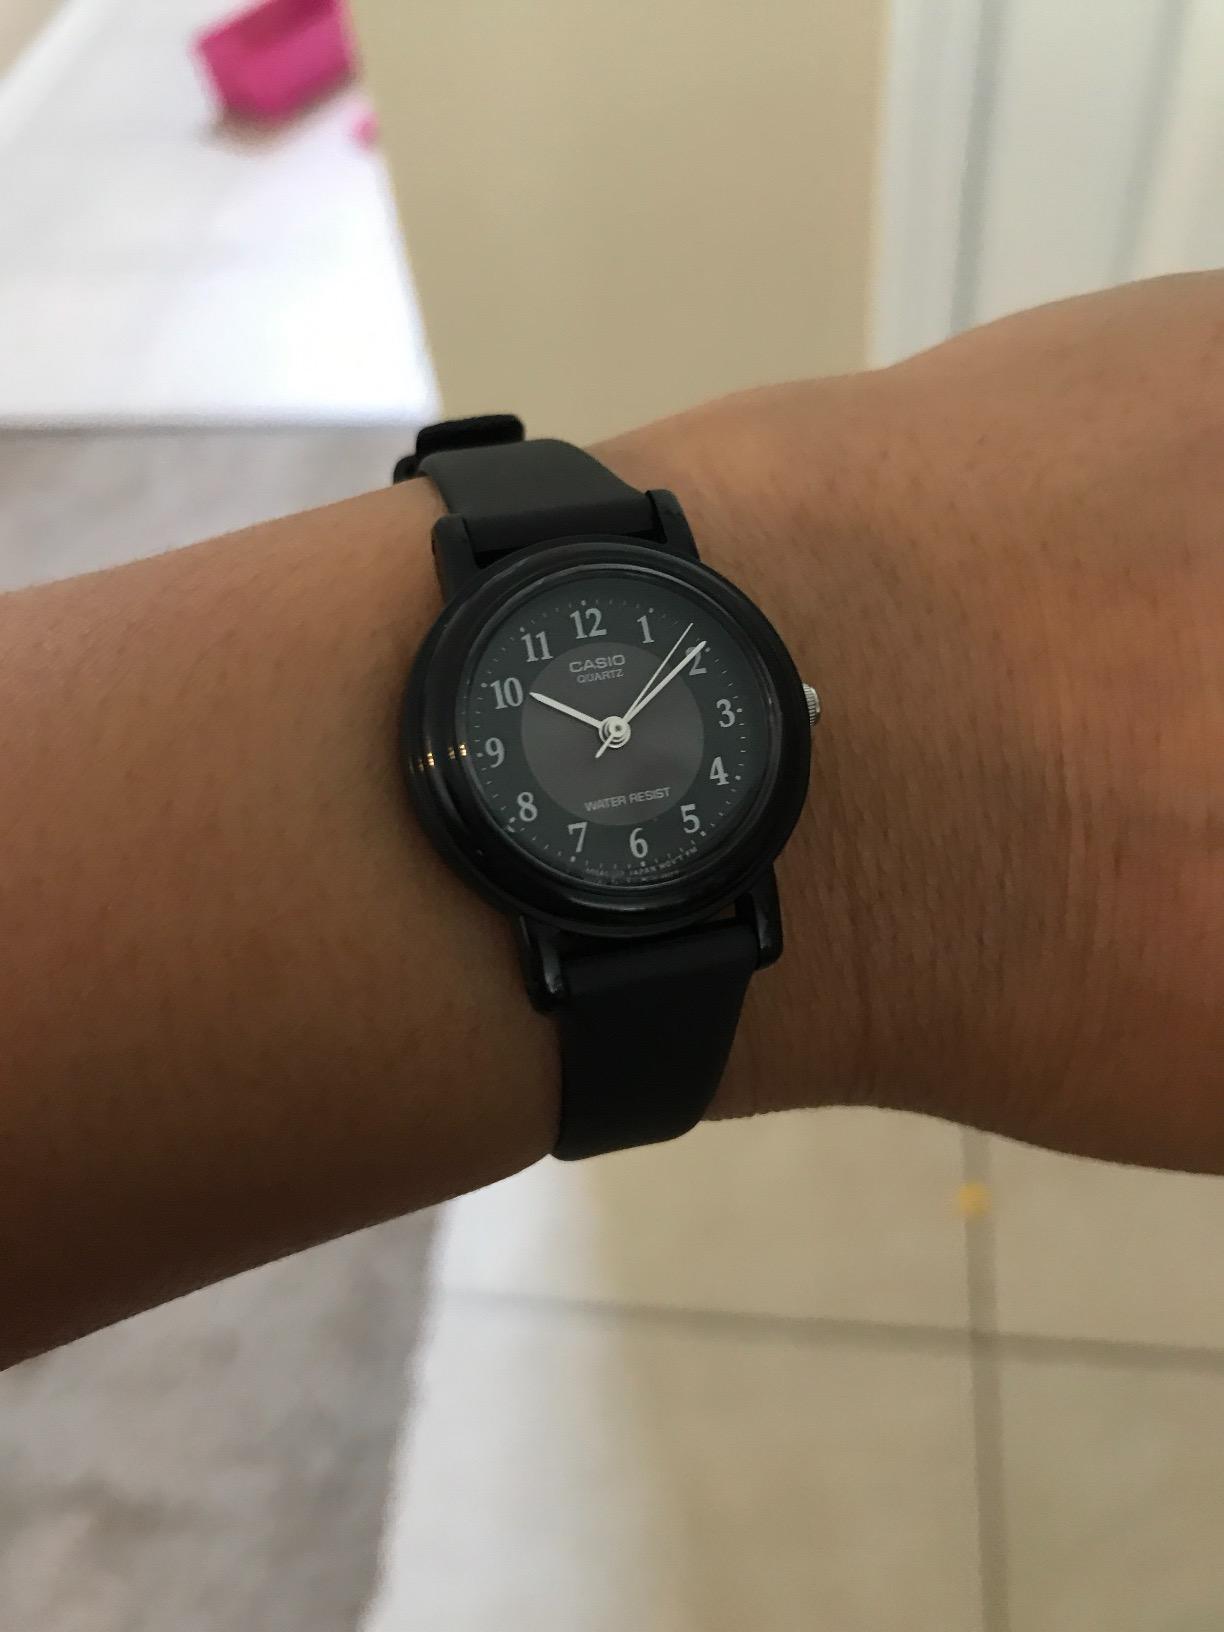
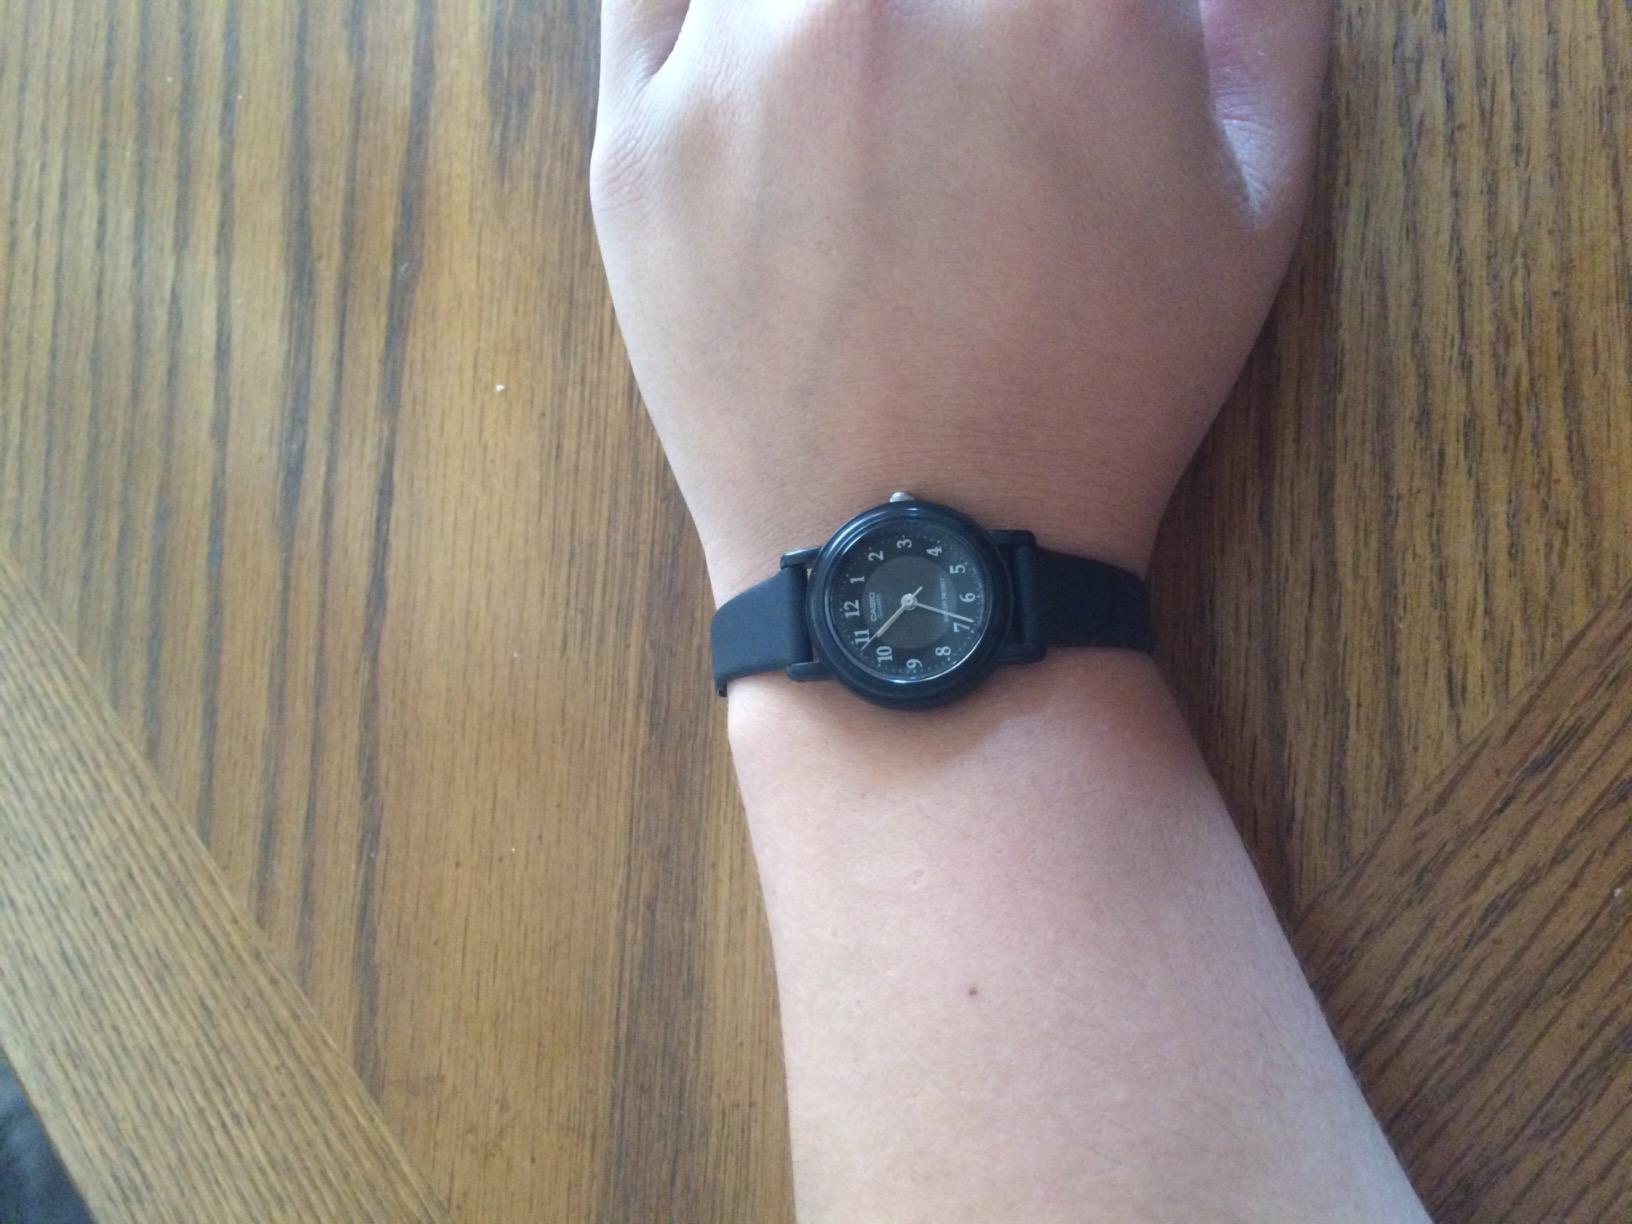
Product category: accessories_watch
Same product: yes